John Kifner

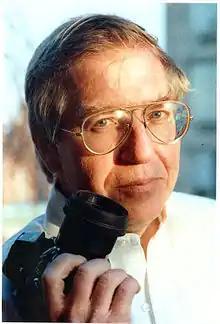
John Kifner in 1993

Kifner graduated from Williams College in 1963 and attended Harvard University on a Nieman Fellowship in 1971 and 1972. He currently resides in New York and still writes occasionally for the Times.